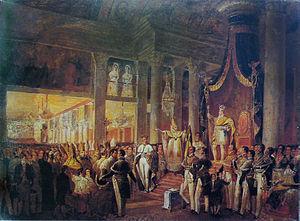
Pierre II ou Pedro II, né le 2 décembre 1825 à Rio de Janeiro et mort le 5 décembre 1891 à Paris, est empereur du Brésil de 1831 à 1889.
12 janvier, expédition Erebus et Terror : le Britannique James Clark Ross prend possession de la Terre Victoria en Antarctique ; il découvre la barrière de Ross et l’île de Ross.